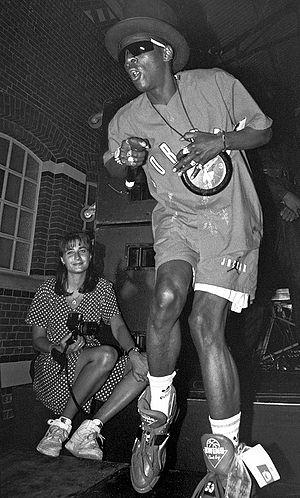
Flavor Flav, de son vrai nom William Jonathan Drayton, Jr., né le 16 mars 1959 à Roosevelt, New York, est un rappeur américain. Il est un des leaders du groupe Public Enemy. Il est facilement reconnaissable à la grosse horloge qu'il porte autour de son cou ainsi qu'à ses chapeaux et lunettes tous plus excentriques les uns que les autres.
Le hip-hop est